2021–22 Ranji Trophy

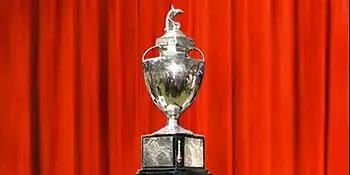
The Ranji Trophy, awarded to the winners

The 2021–22 Ranji Trophy was the 87th season of the Ranji Trophy, the premier first-class cricket tournament in India. The tournament was split into two phases, with the league stage being played from 17 February to 15 March 2022, and the knockout phase played from 6 to 26 June 2022. Due to the delayed start of the tournament because of the COVID-19 pandemic, teams were split into eight Elite groups, instead of five as per previous editions, and the Plate Group. The seven teams that won their Elite Group with the best points progressed to the knockout phase. They were joined by the winner of the pre-quarter-final match between the Elite Group winning team with the fewest points and the winner of the Plate Group.